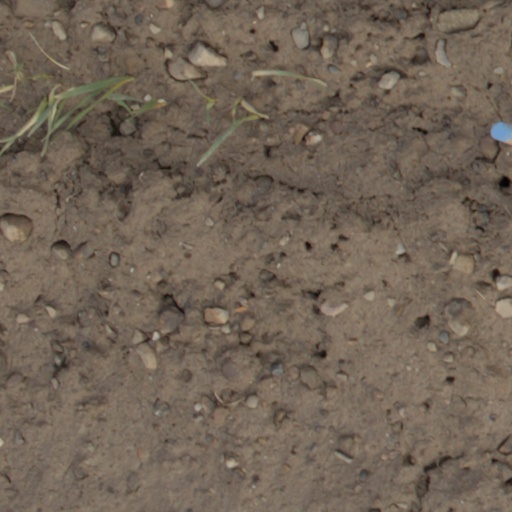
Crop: wheat